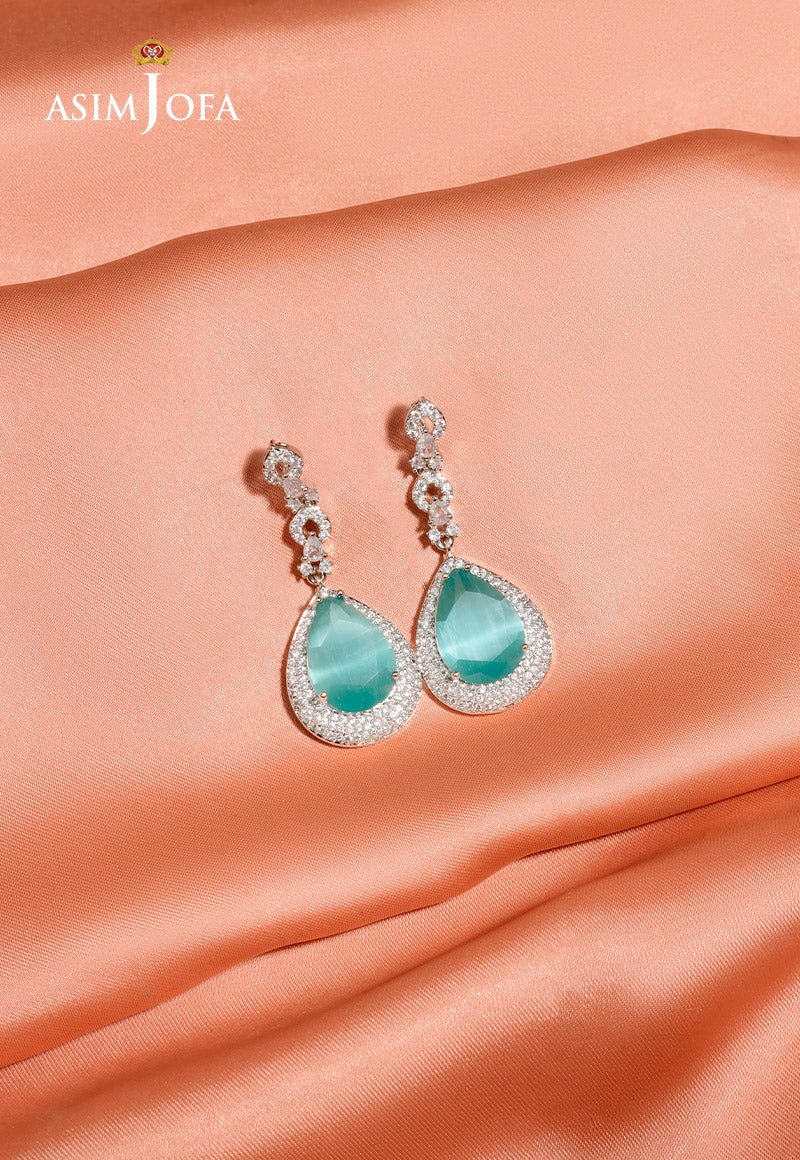
clear aqua jade drop earring